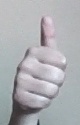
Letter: aleff